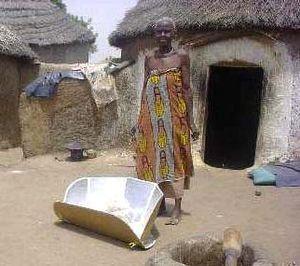
Les villageois comme cette femme à Zouzugu, Ghana, évite la Dracunculose et d'autres maladies véhiculées par l'eau en la pasteurisant dans un four solaire.
Au sens général de l'expression, les maladies hydriques sont les maladies liés à la qualité de l'eau et à l'accès à l'eau potable. Ce sont souvent des « maladies évitables » à traiter comme enjeu de santé environnementale.